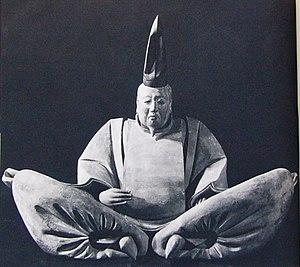
Le Fugenzan Meigetsu-in est un temple Rinzai du Bouddhisme Zen de l'école Kenchō-ji situé à Yamanouchi, préfecture de Kanagawa au Japon. Réputé pour ses hortensias, il est aussi connu comme le « temple des hydrangeas ». L'objet principal de culte est la déesse Shō Kannon.